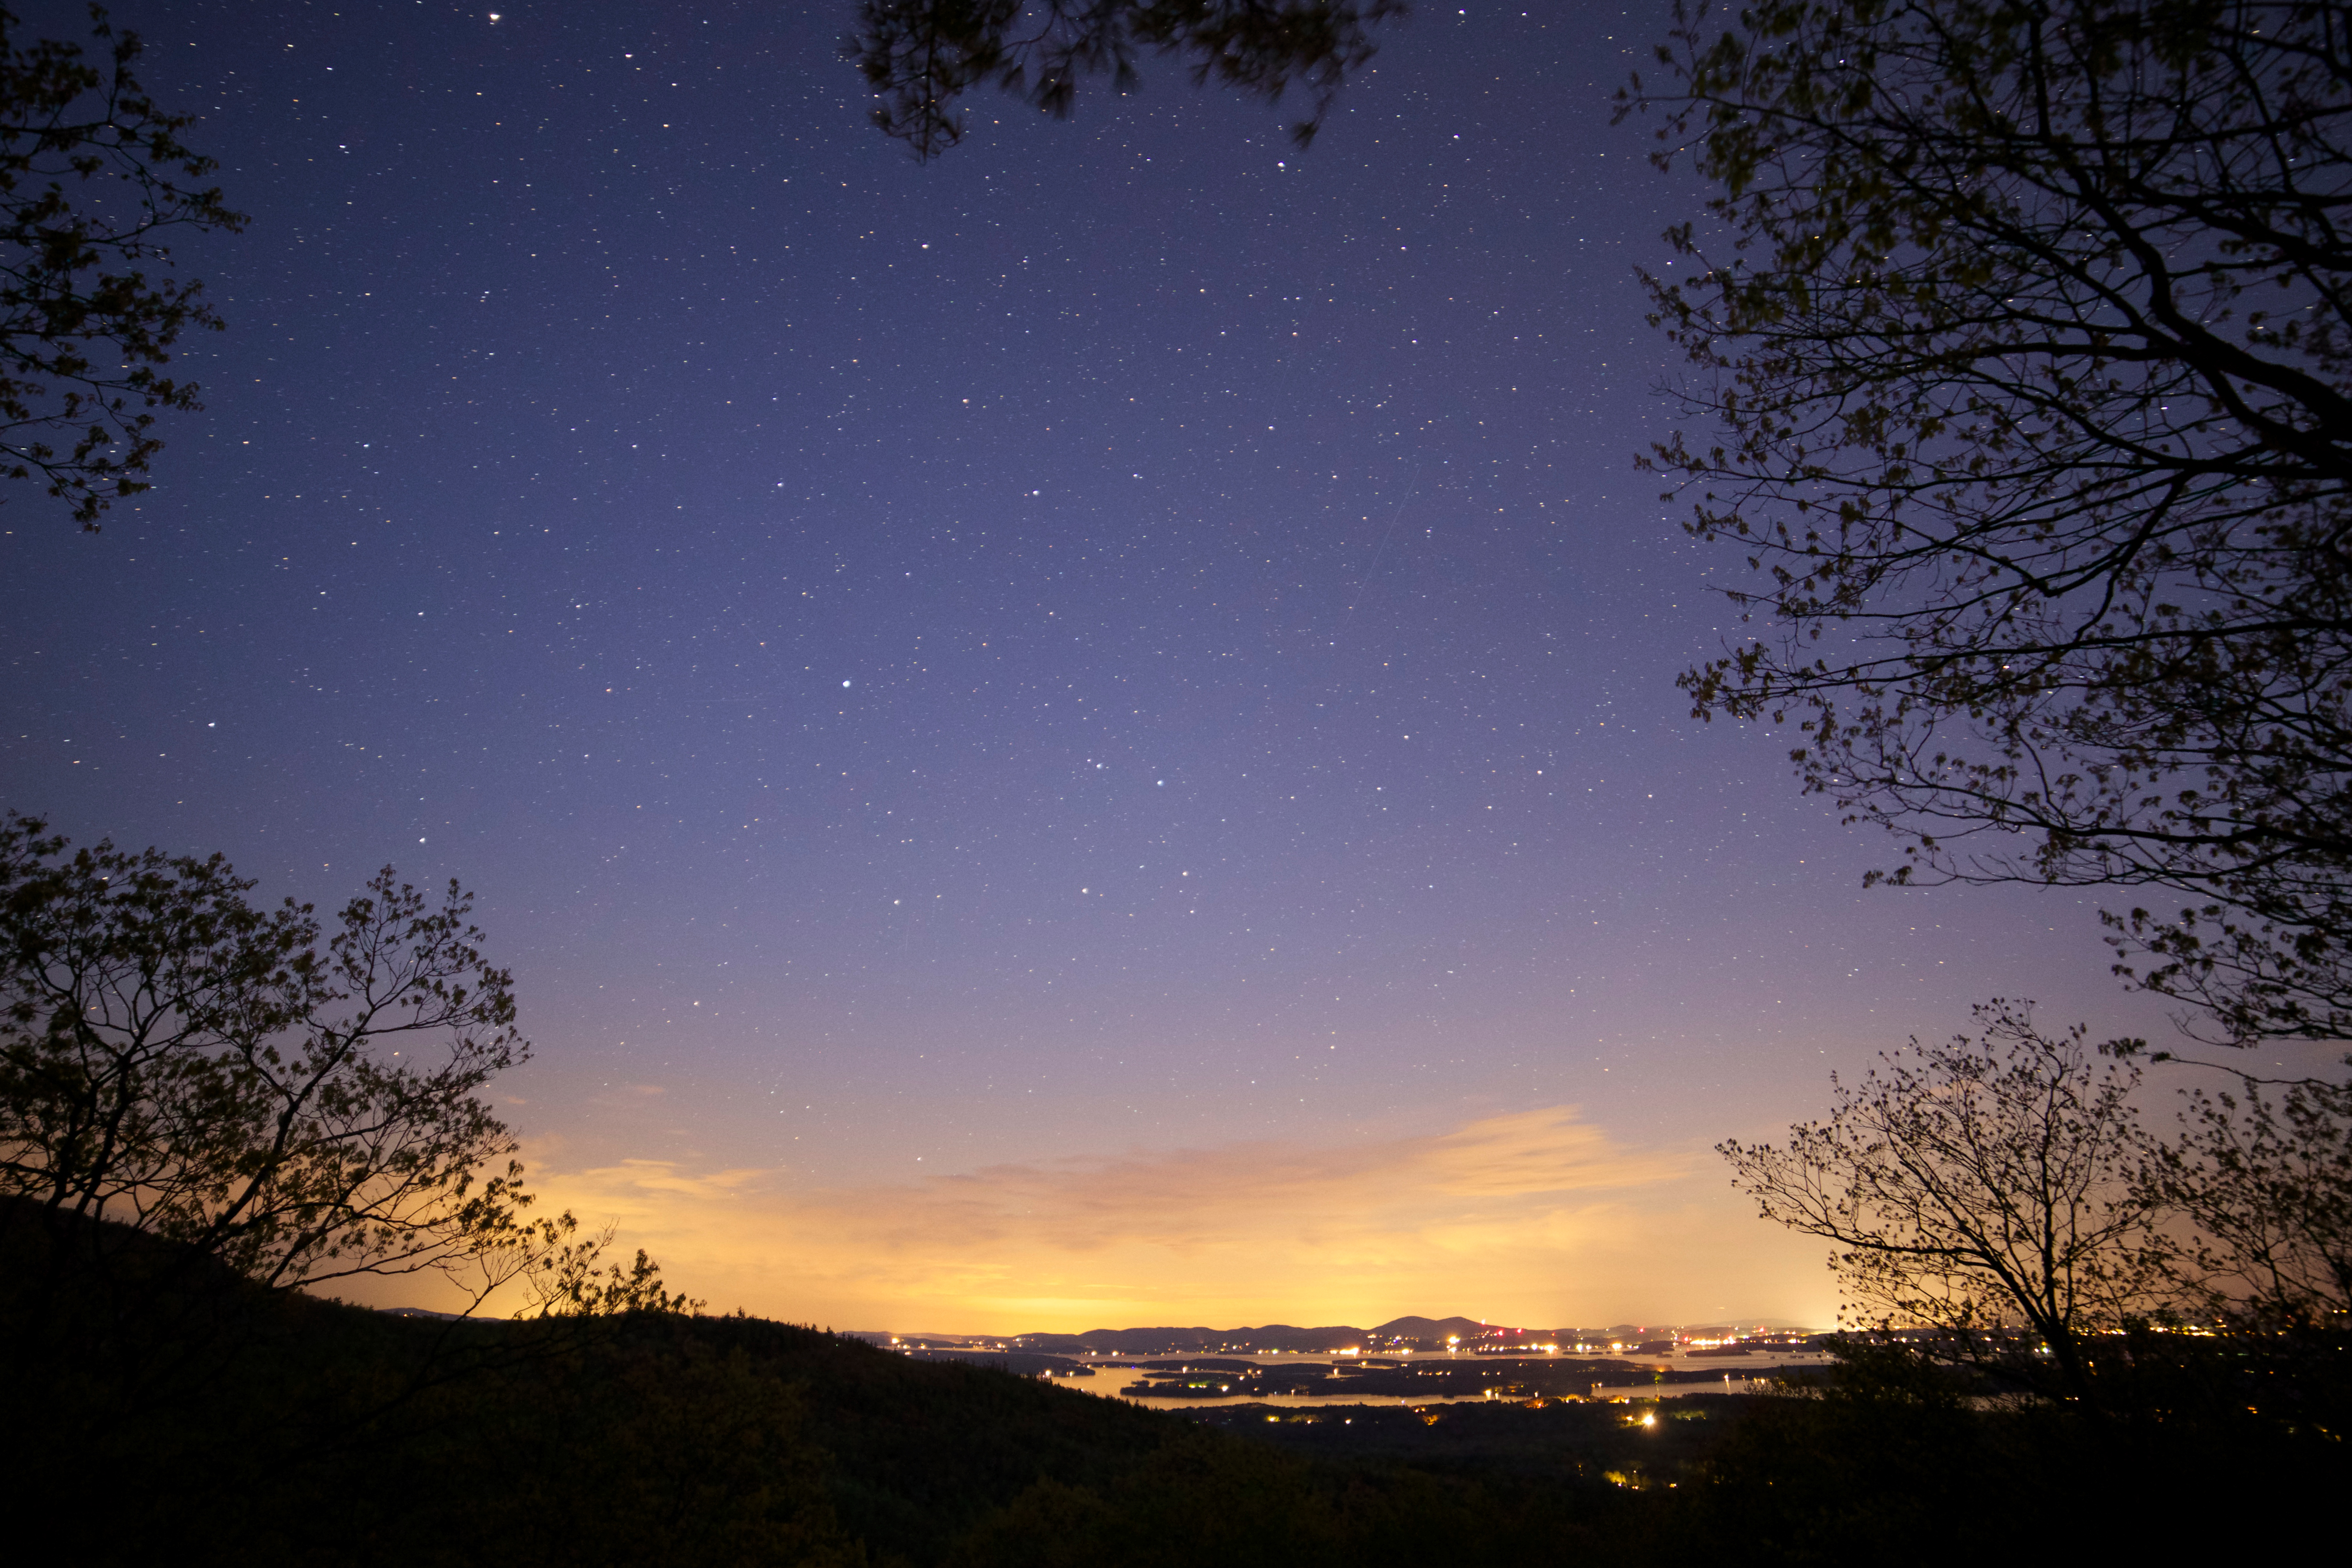
nature, sky, sunrise, sunset, night, morning, star, dawn, atmosphere, dusk, evening, darkness, moonlight, stars, afterglow, astronomical object